Moggill, Queensland

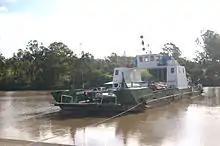
Moggill Ferry, 2008

During the 2011 Brisbane River flood the Uniting Church, corner Moggill and Kangaroo Gully Roads, was used as an unofficial evacuation centre.